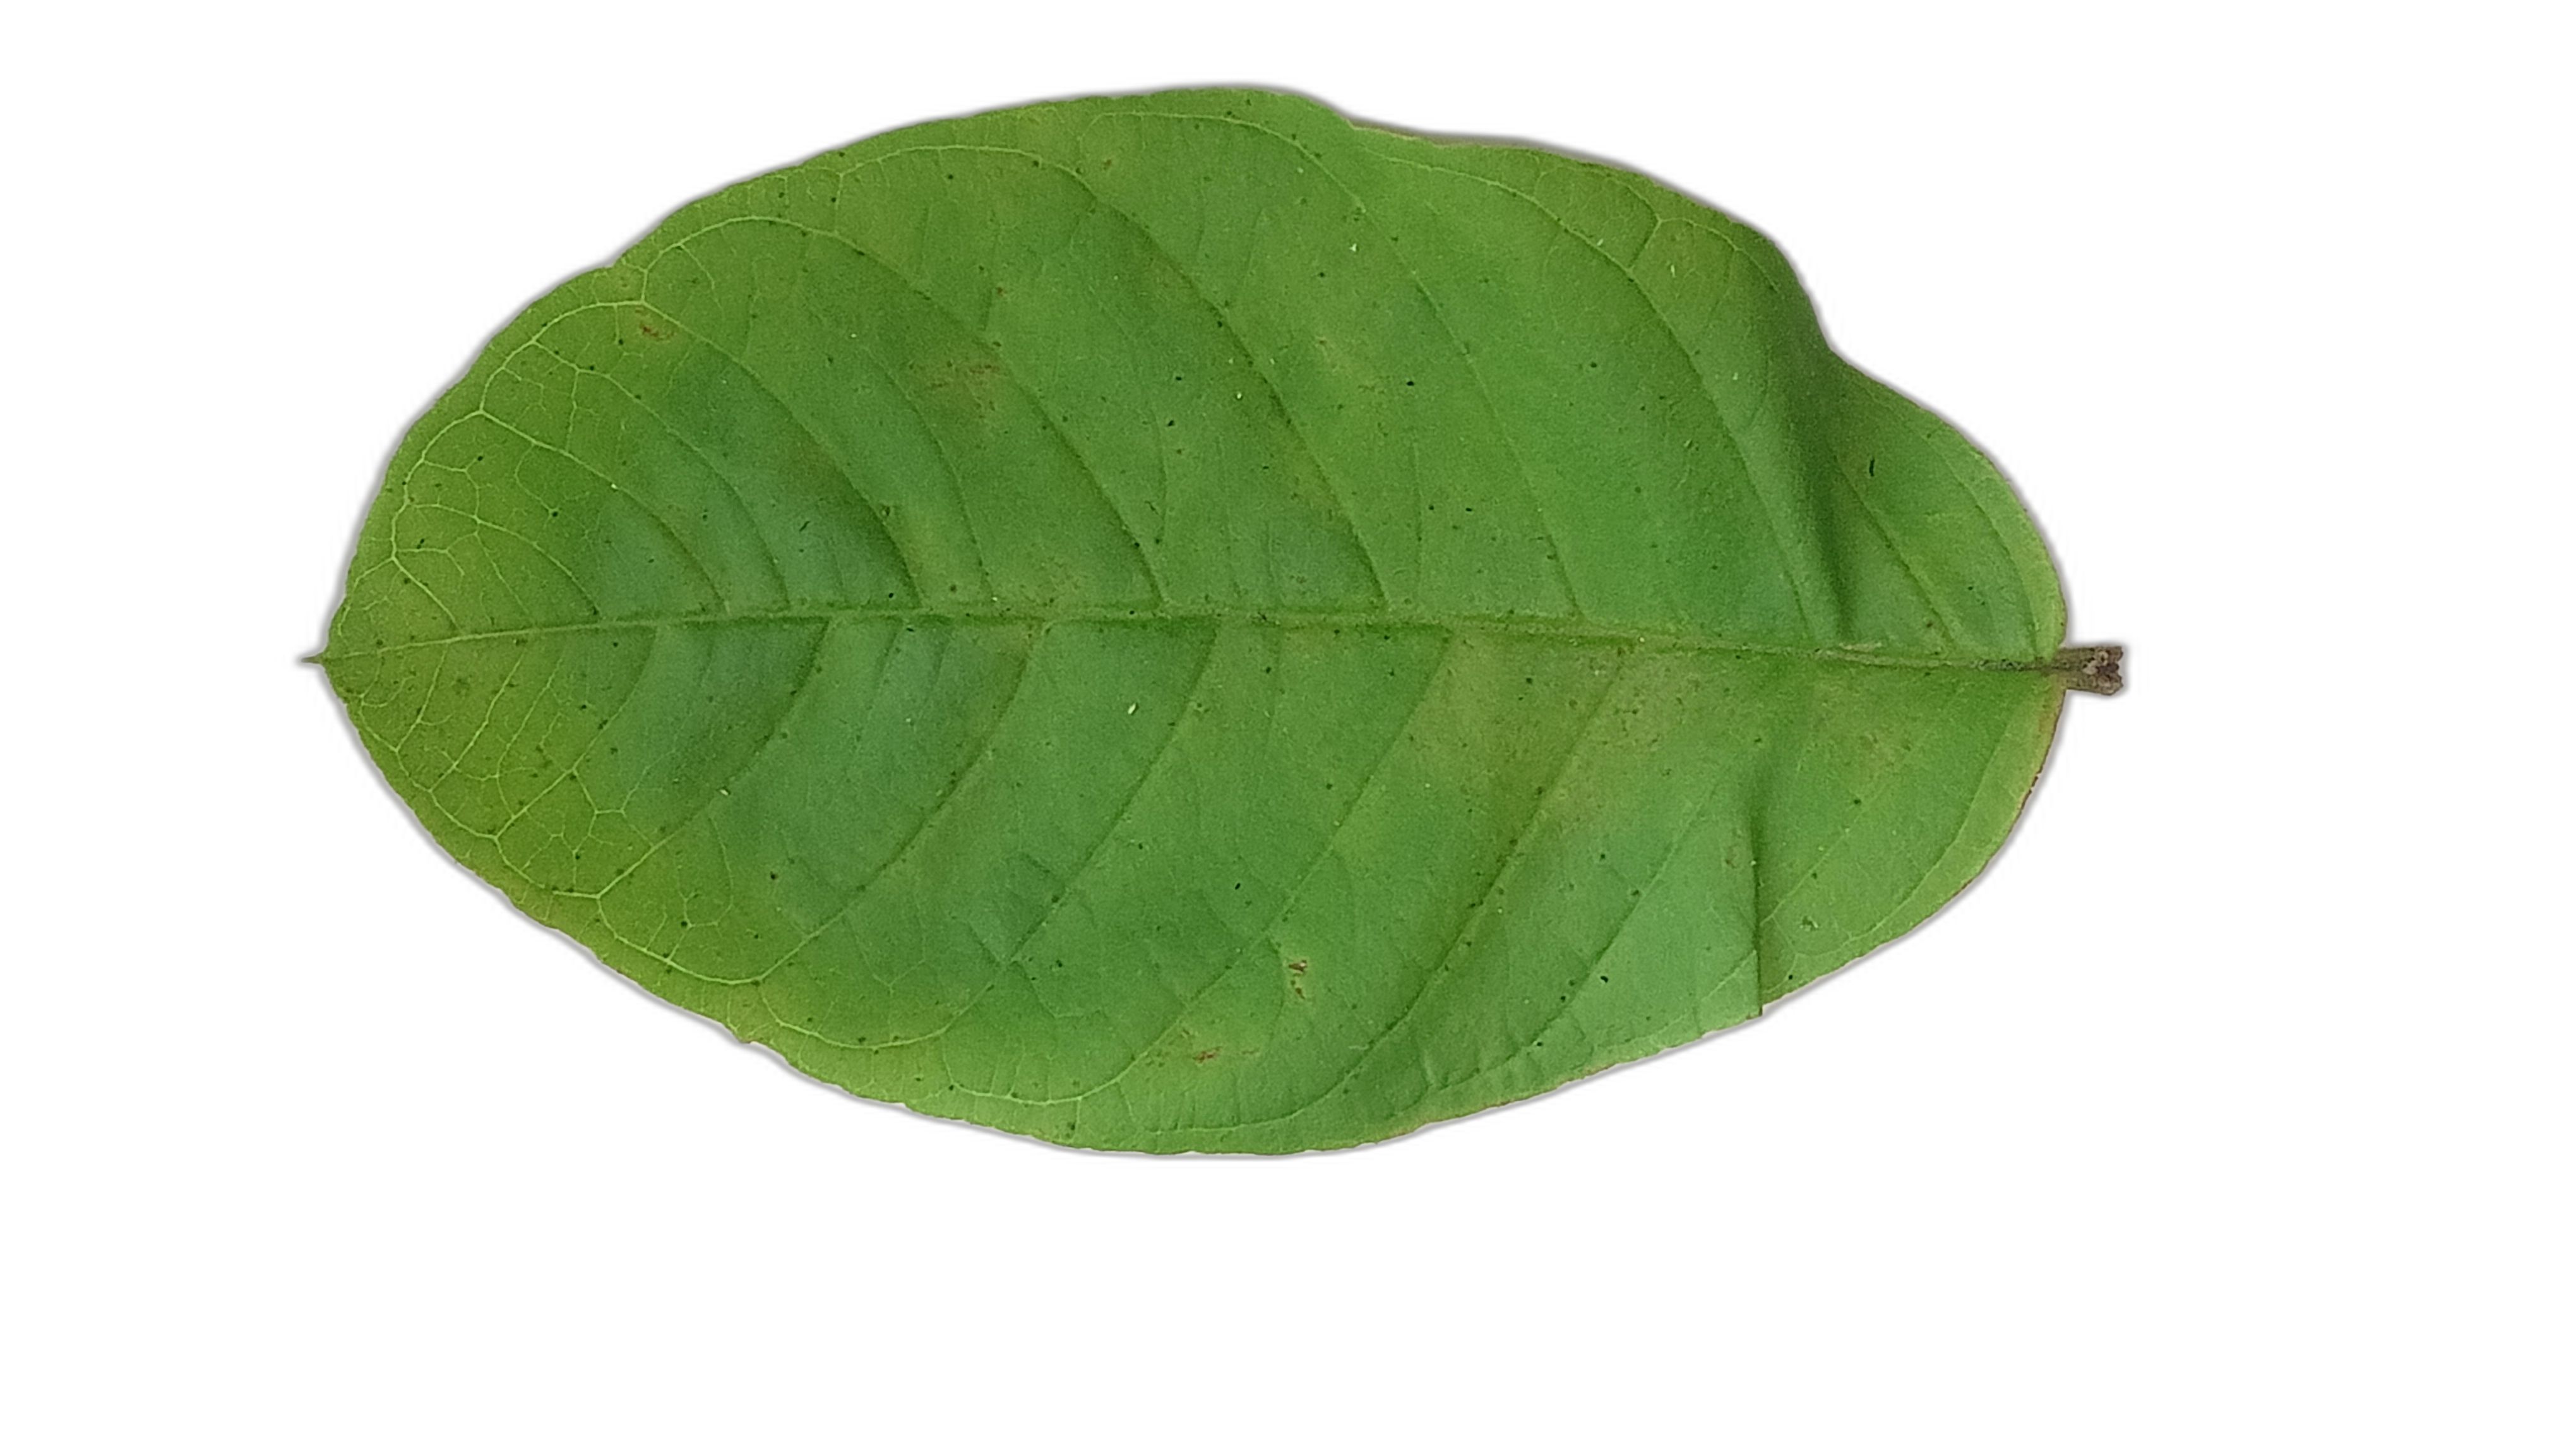
Plant part: leaf
Disease: Healthy